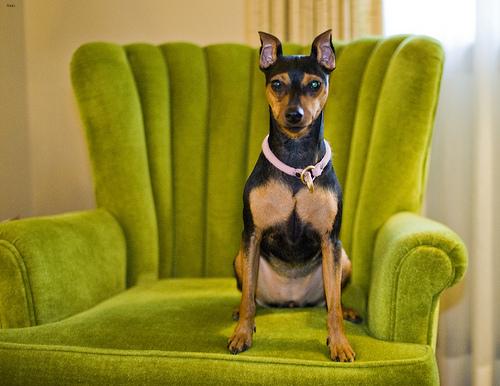
Breed: miniature pinscher